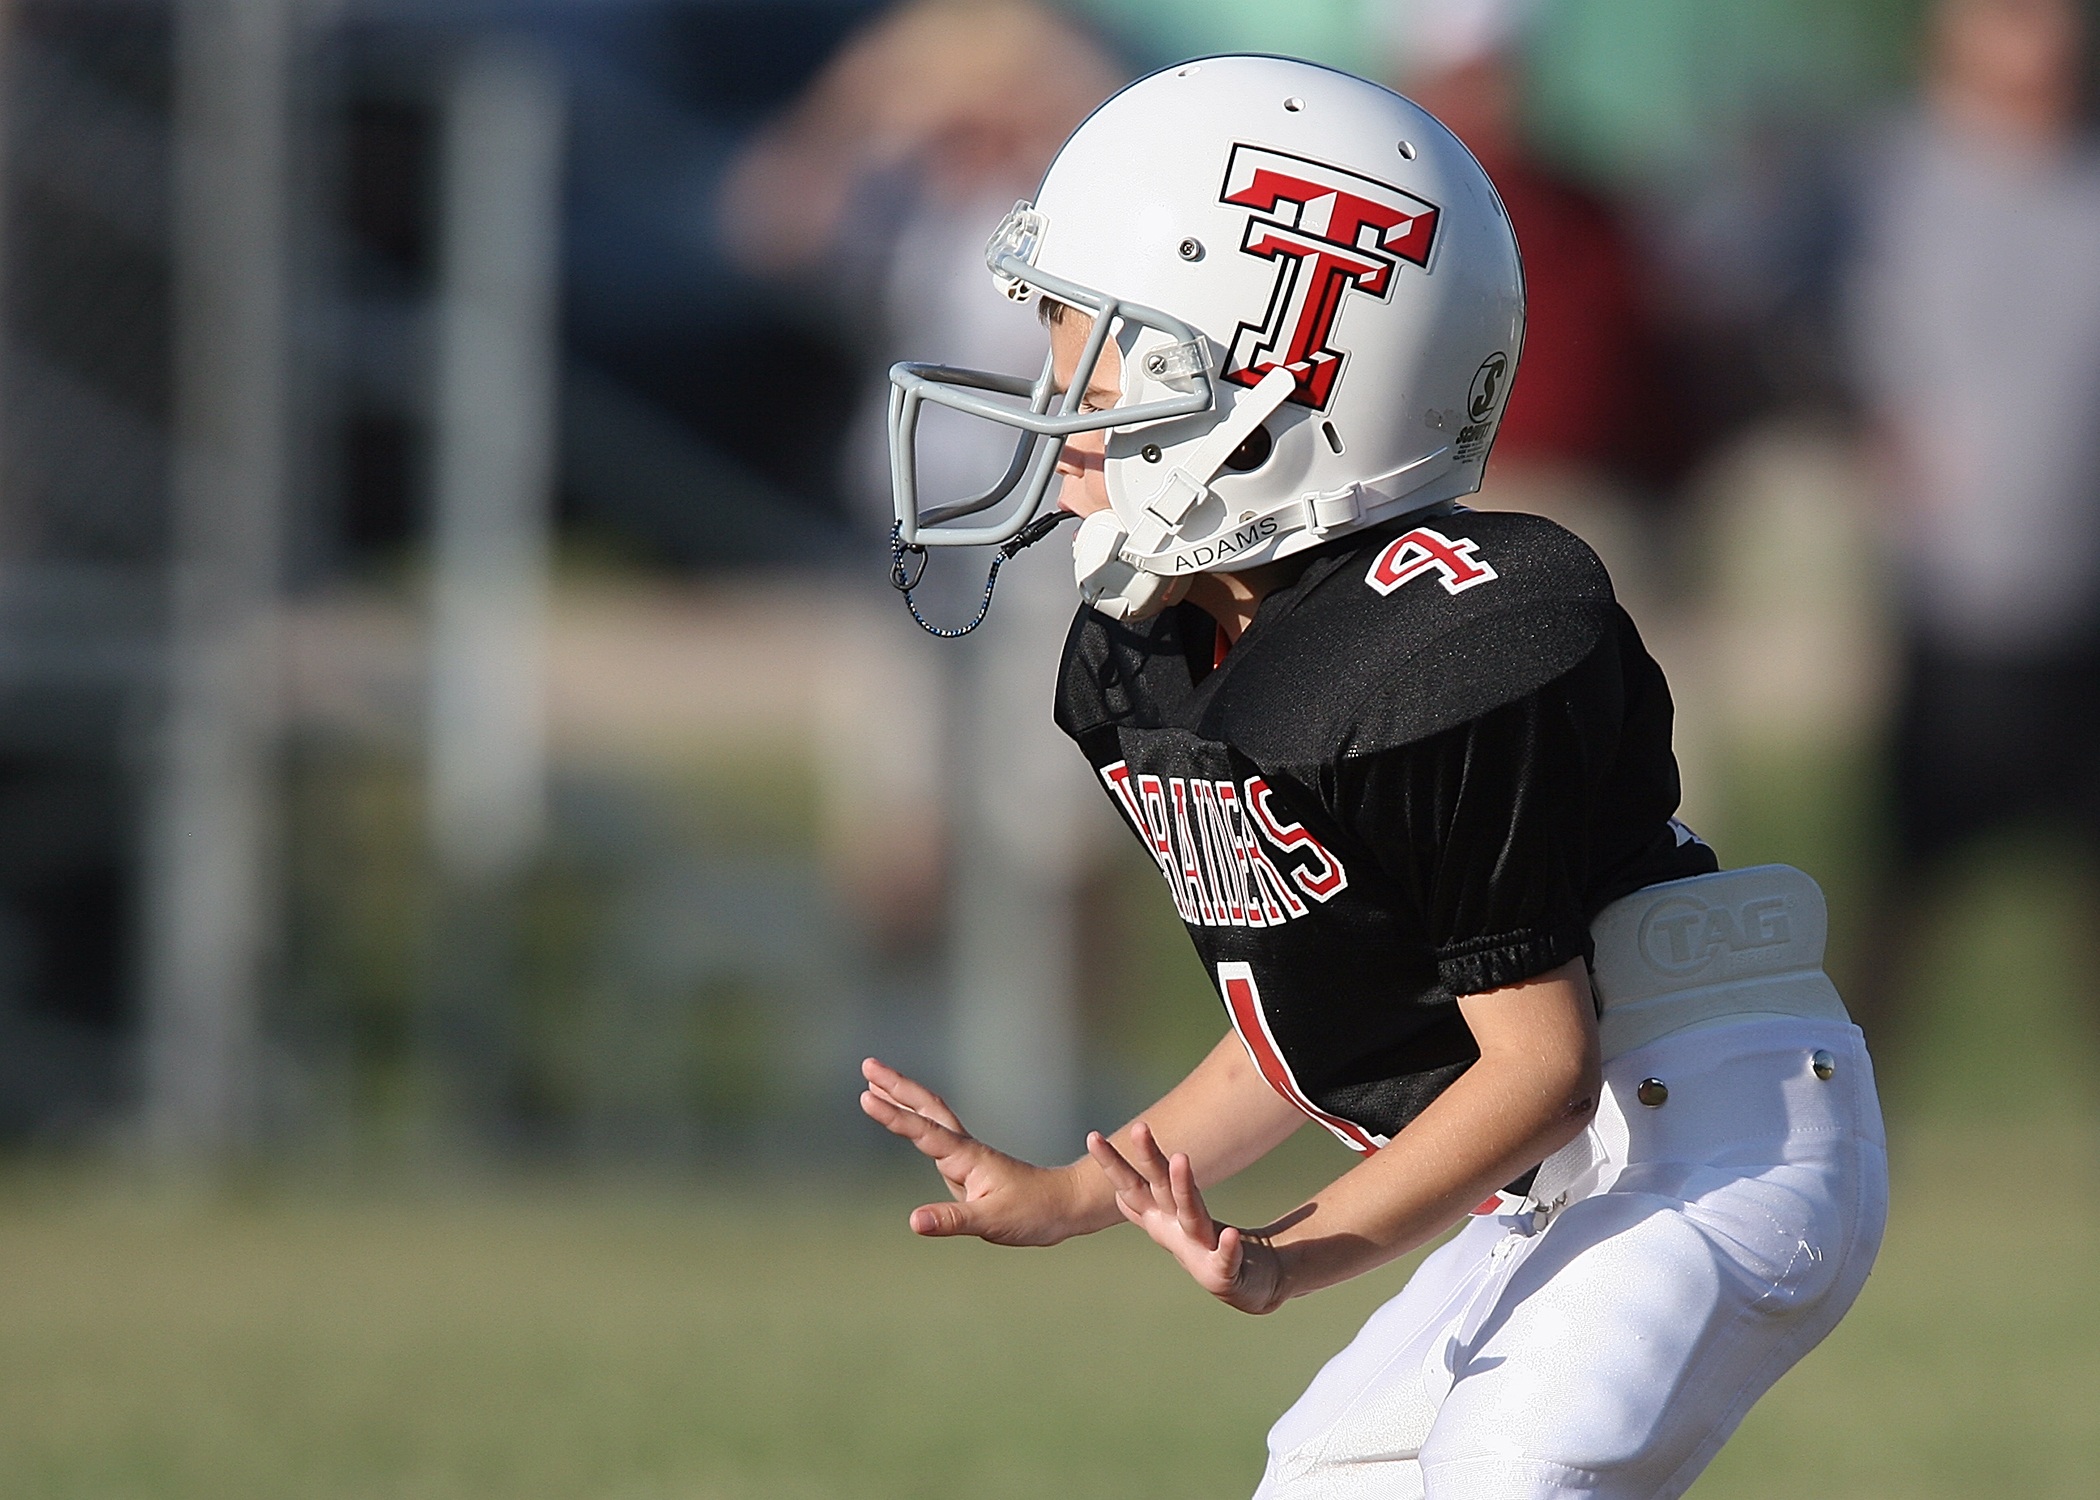
grass, person, sport, field, game, play, boy, male, young, green, action, soccer, football, player, competition, american, american football, sports, helmet, uniform, texas, athlete, tackle, football player, youth league, ball game, team sport, baseball positions, football equipment and supplies, gridiron football, protective equipment in gridiron football